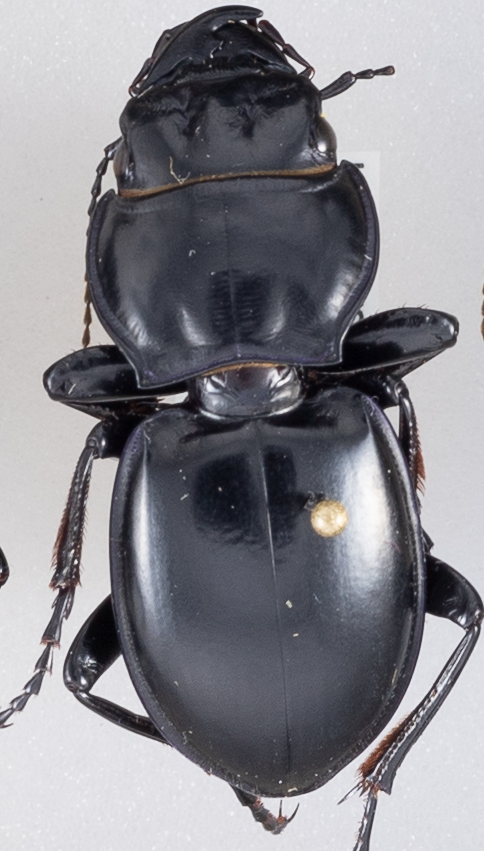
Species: Pasimachus californicus
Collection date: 2020-07-13
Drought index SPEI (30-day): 0.24
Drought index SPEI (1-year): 0.71
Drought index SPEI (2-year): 2.09